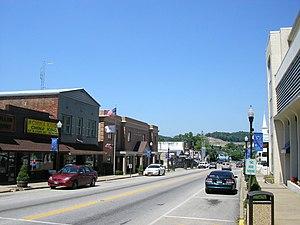
La ville de West Liberty est le siège du comté de Morgan, dans le Commonwealth du Kentucky, aux États-Unis. Sa population s’élevait à 3 435 habitants lors du recensement de 2010, estimée à 3 375 habitants en 2016.